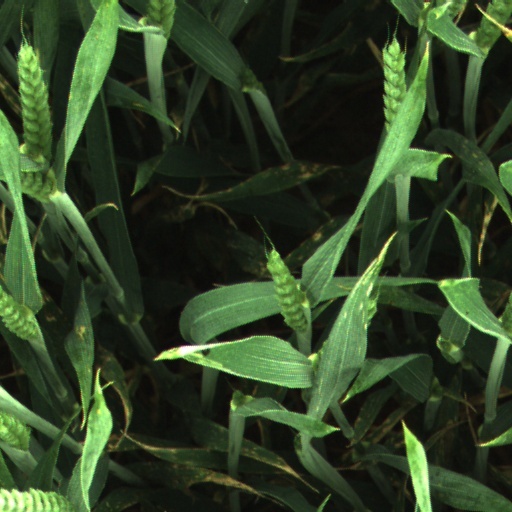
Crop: wheat